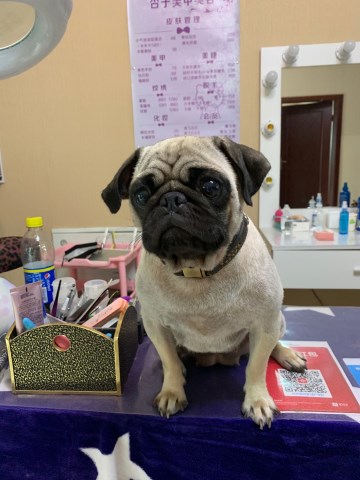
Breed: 798-n000130-pug